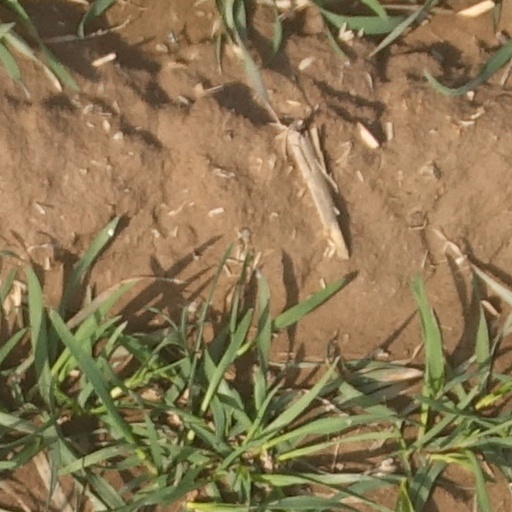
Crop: wheat